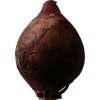
Label: red_onion